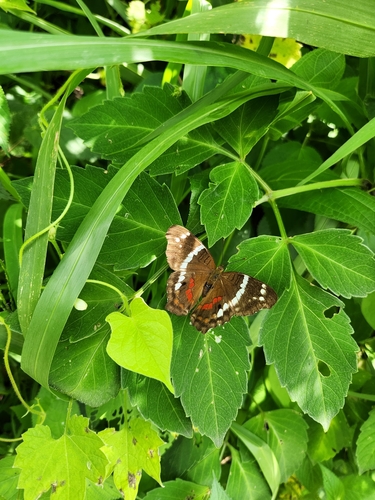
Scientific name: Anartia fatima
Common name: Banded peacock
Family: Nymphalidae
Order: Lepidoptera
Pollinator type: Primary pollinator
Habitat: Open areas and gardens
Geographic range: South America
Conservation status: Least Concern